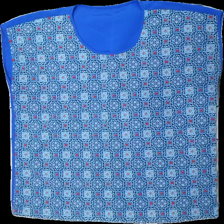
View: front
Type: T-shirt
Category: Ladies
Brand: Not in the list
Brand text on label: bermudes
Colors: Blue, Multicolor
Material: 100% polyester
Pattern: Other
Cut: C-collar
Season: All
Price range: 50-100
Recommended usage: Reuse
Description: mönstrad t-shirt